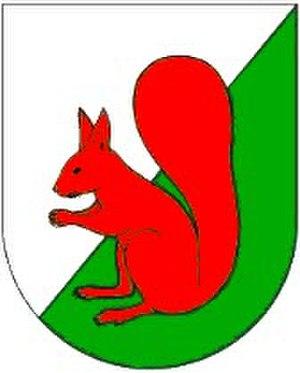
Senec est une commune du district de Rakovník, dans la région de Bohême-Centrale, en République tchèque. Sa population s'élevait à 262 habitants en 2020.